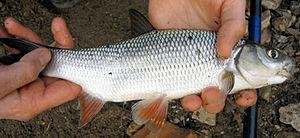
Les Cyprinidés forment la plus grande famille de poissons d'eau douce avec environ 3 000 espèces réparties dans 370 genres'. Ces espèces ont une importance considérable du fait de leur pêche et de leur élevage en pisciculture pour l'alimentation humaine et en aquariophilie. La famille des cyprinidés regroupe notamment les carpes, les goujons, les vairons et associées, ainsi que les poissons rouges. Communément appelée famille des carpes ou famille des ménés, ses membres sont également connus comme les cyprinidés. La famille appartient à l'ordre Cypriniformes, dont les familles et genres regroupent plus des deux–tiers des espèces de poissons connus''. Le nom de famille est un dérivé du grec ancien « kyprinos » = « carpe ».